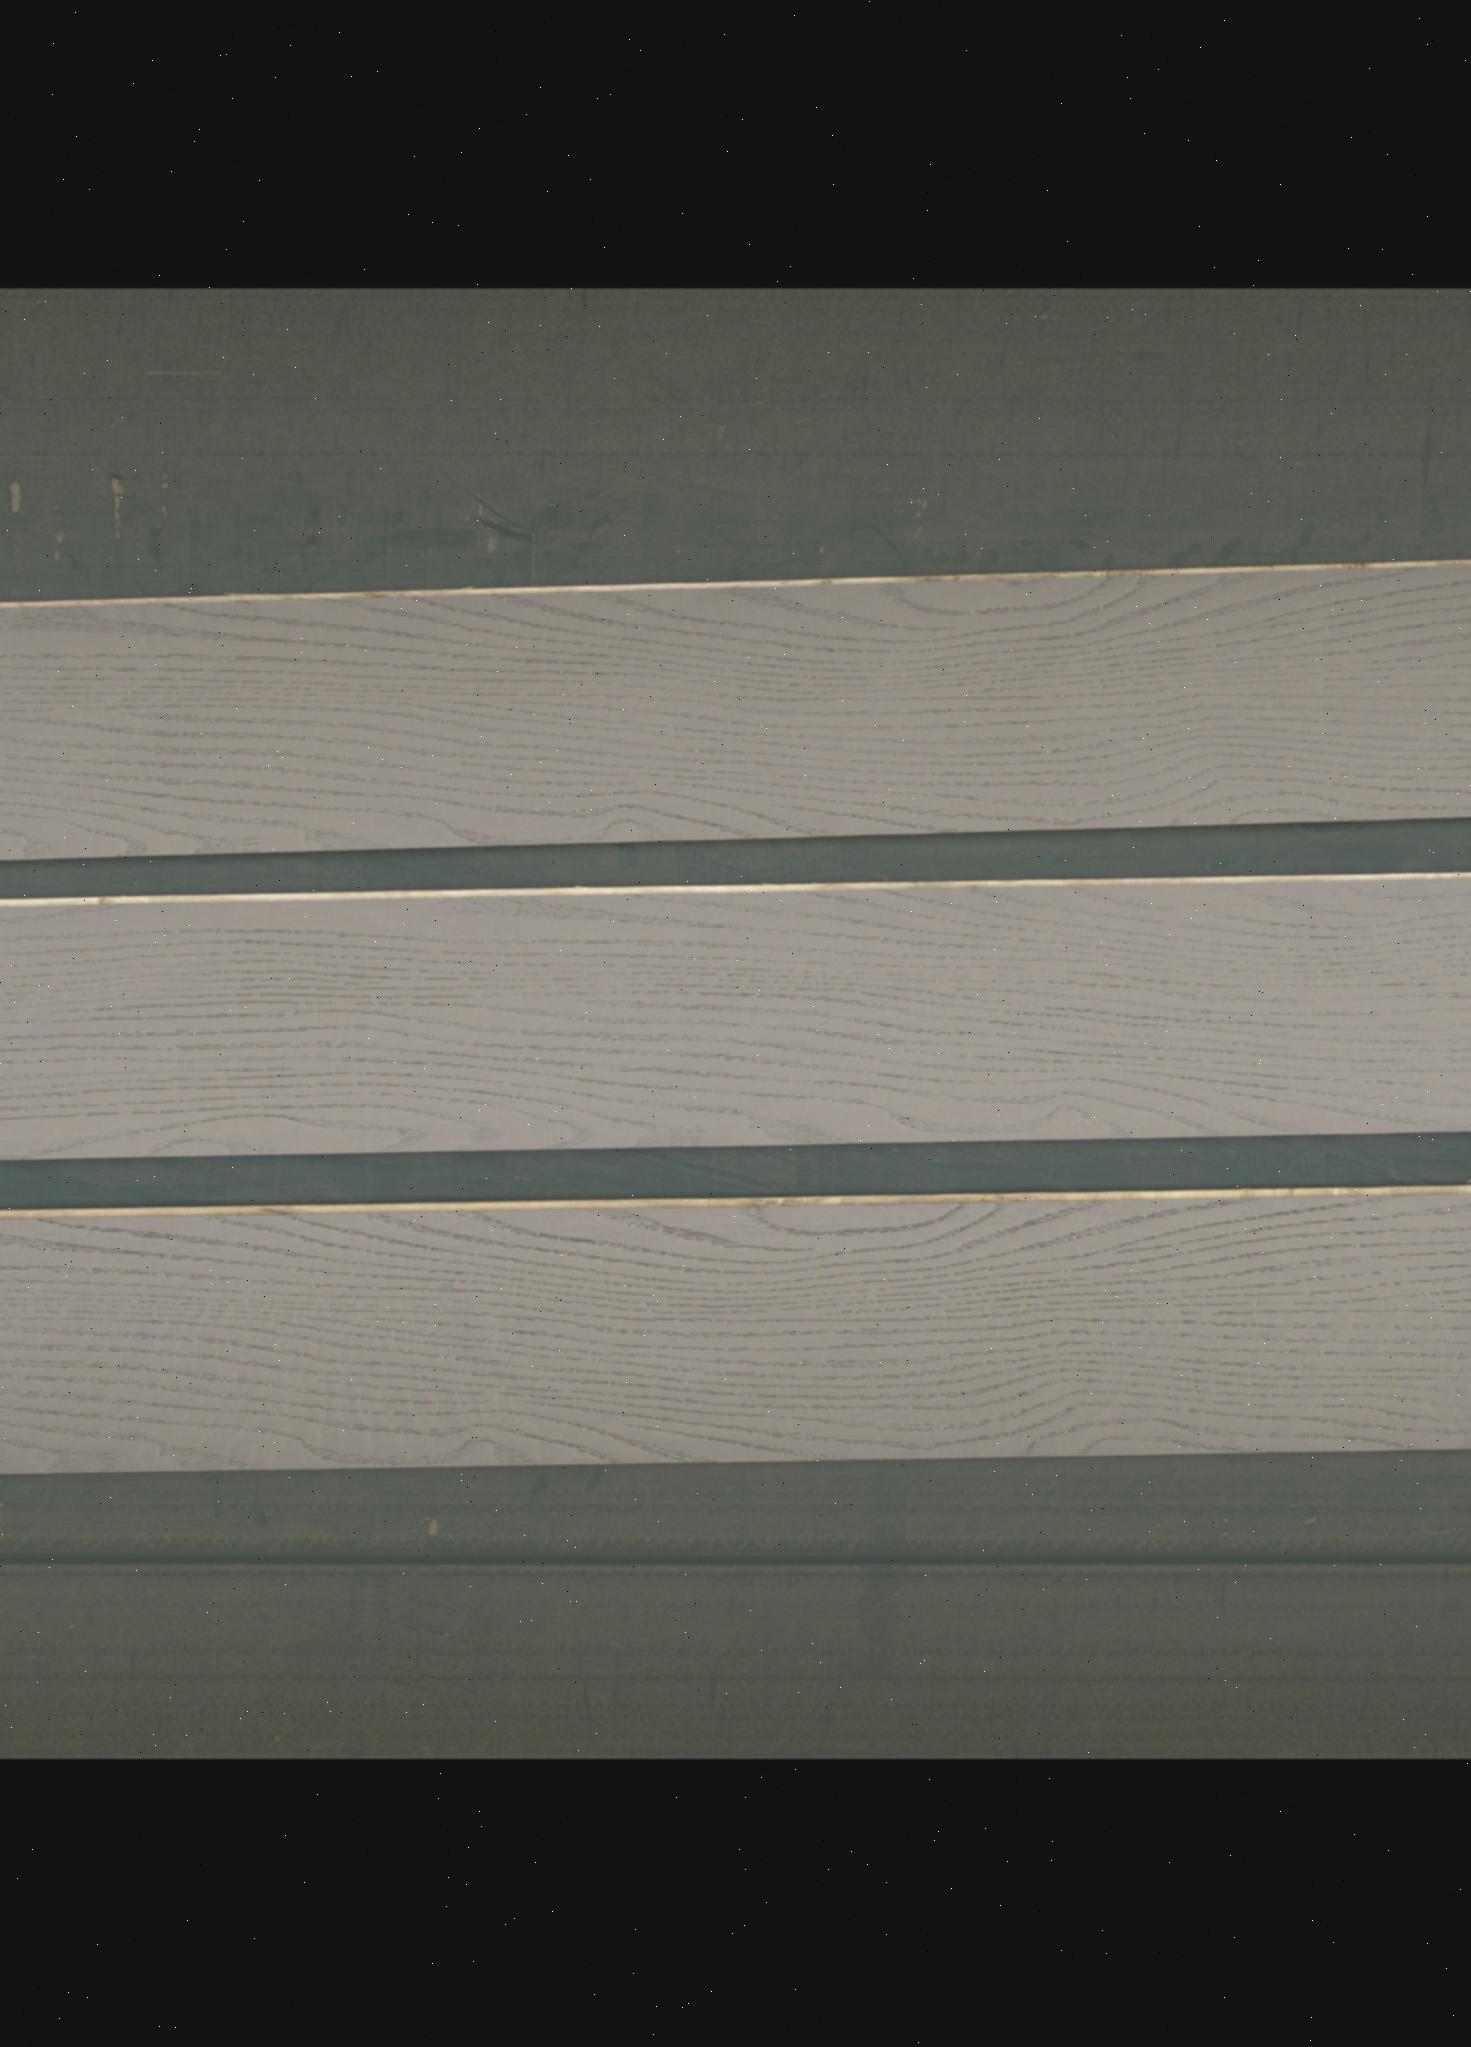
Label: mixers